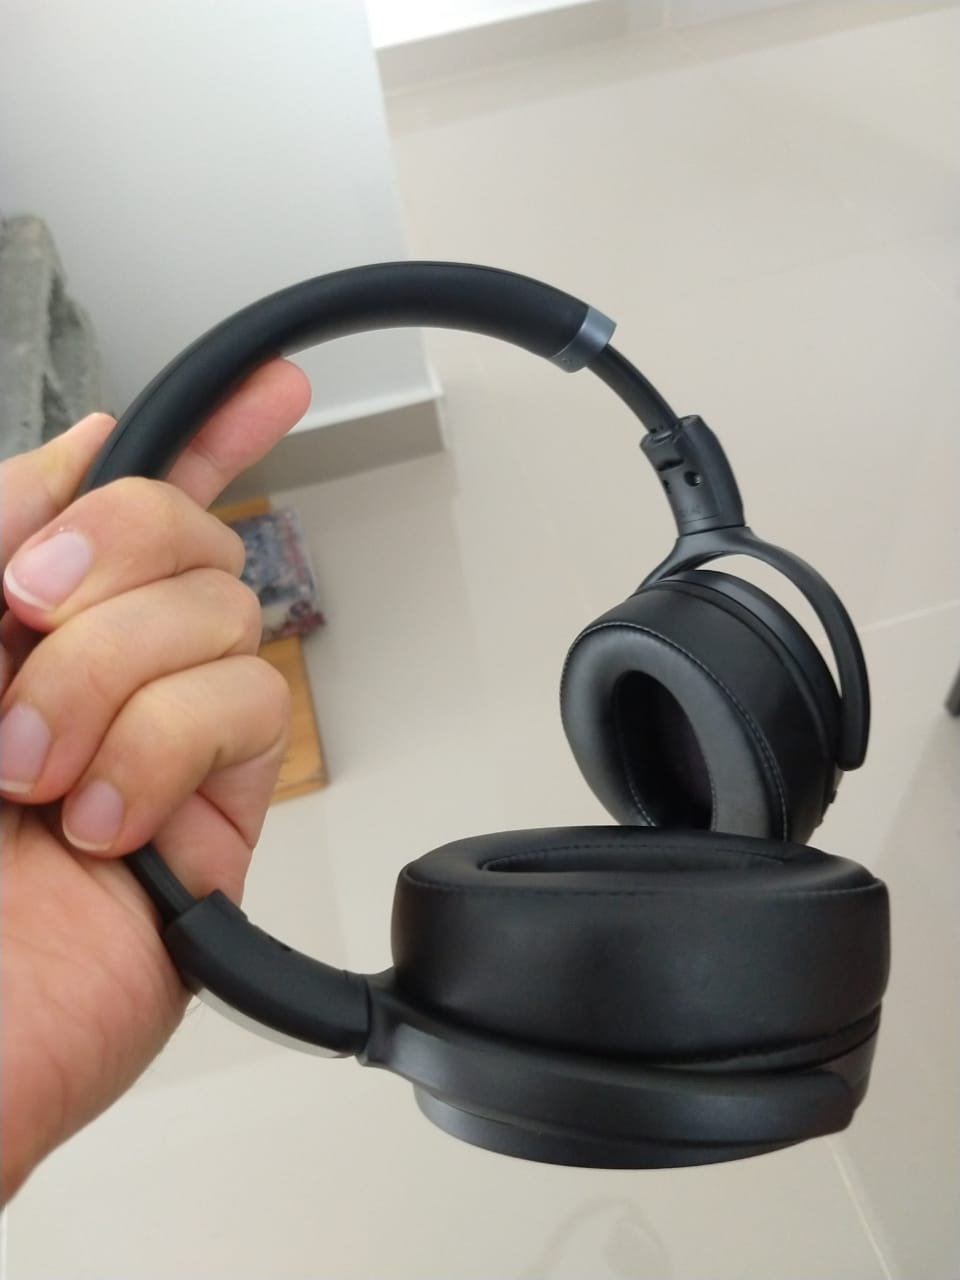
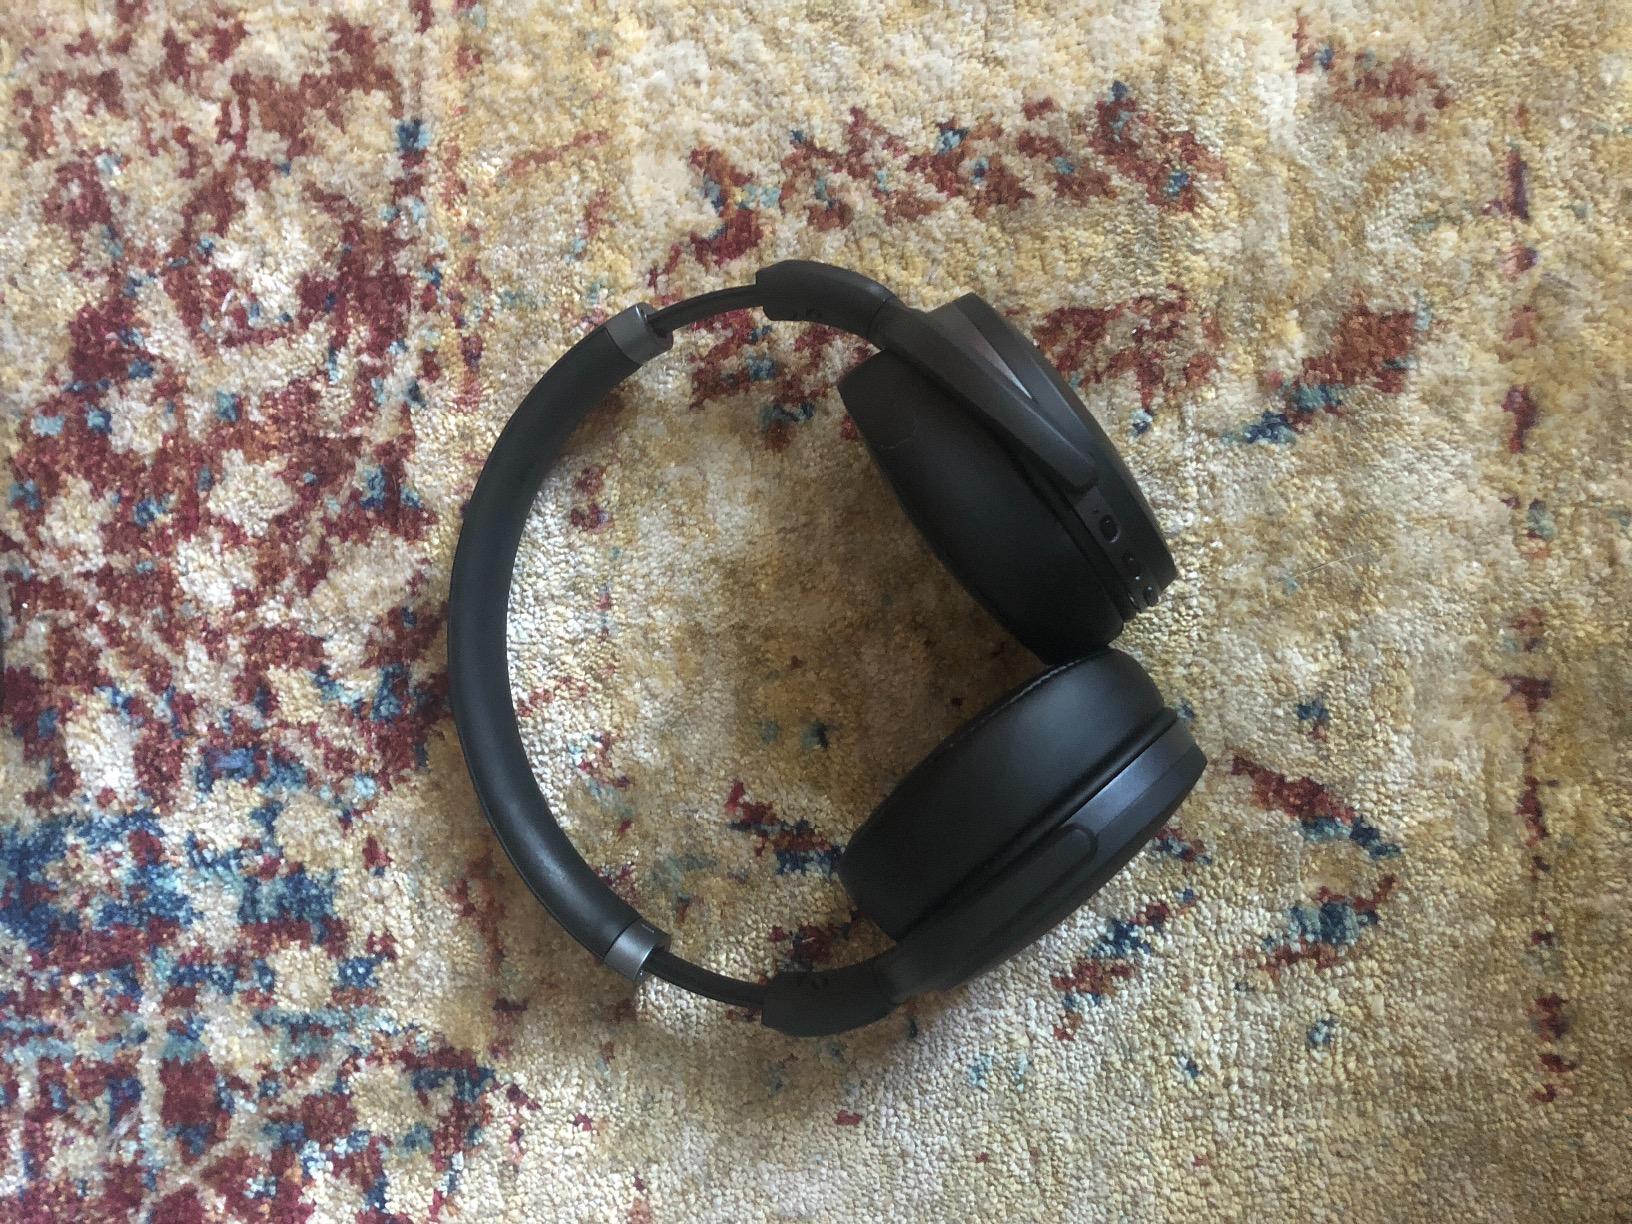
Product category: headphones
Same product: yes